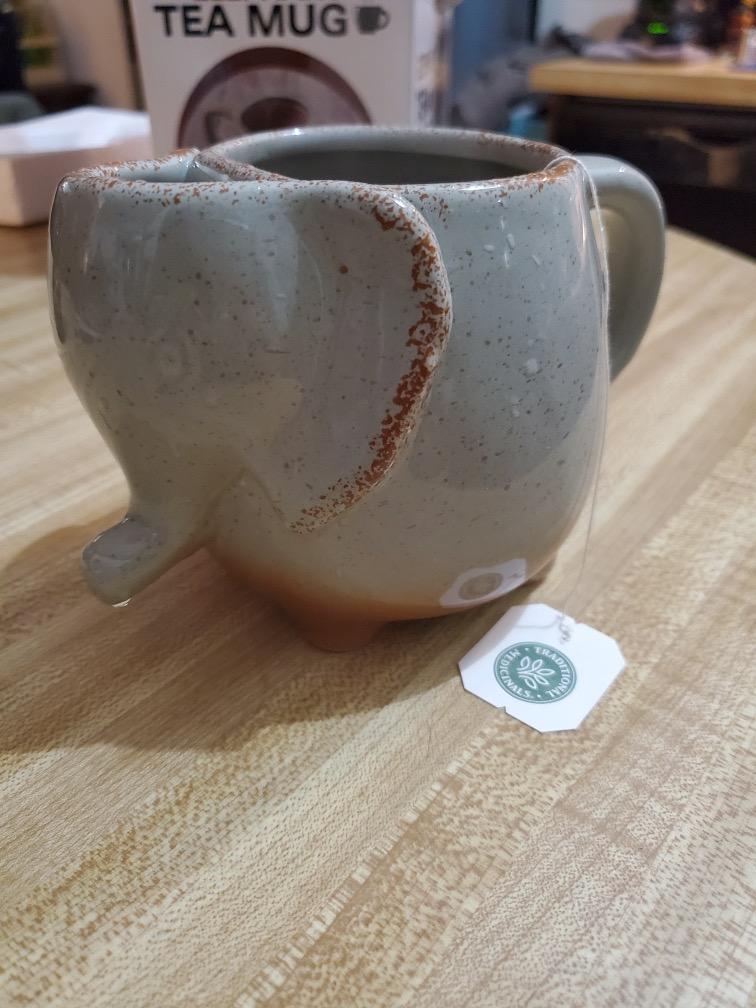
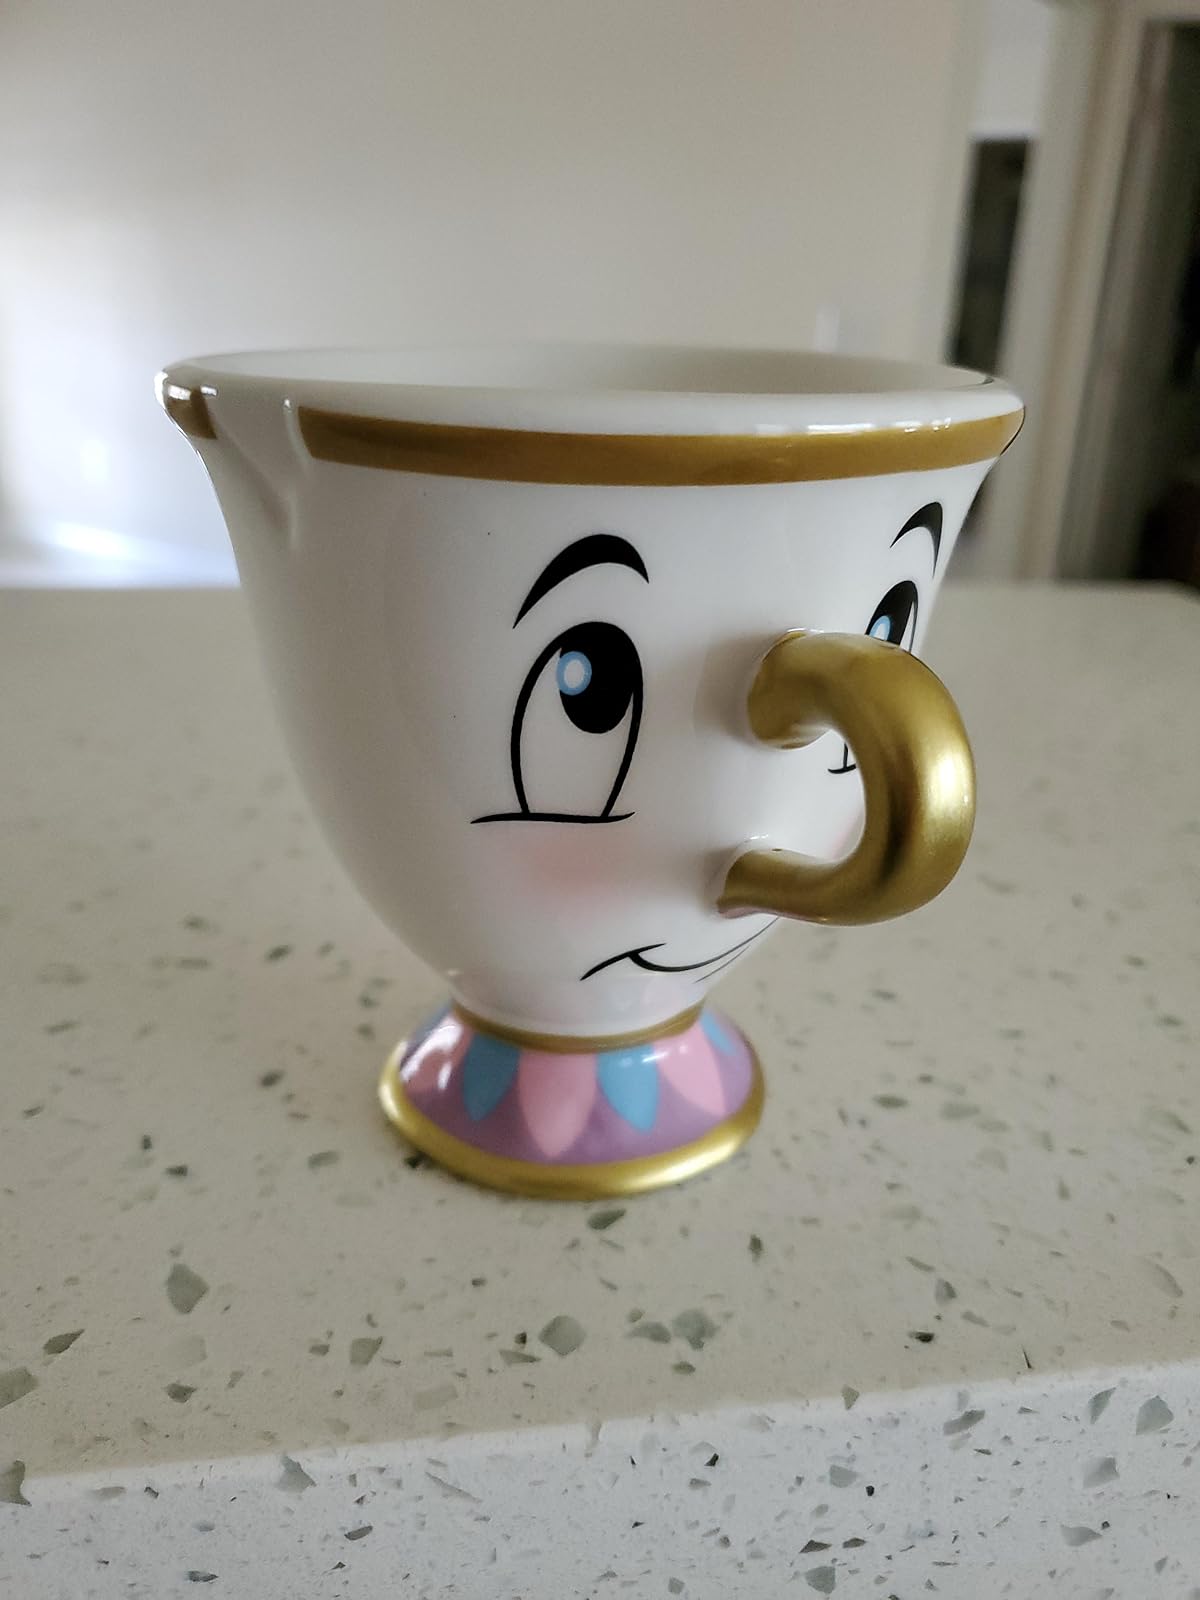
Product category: items_mug
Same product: no